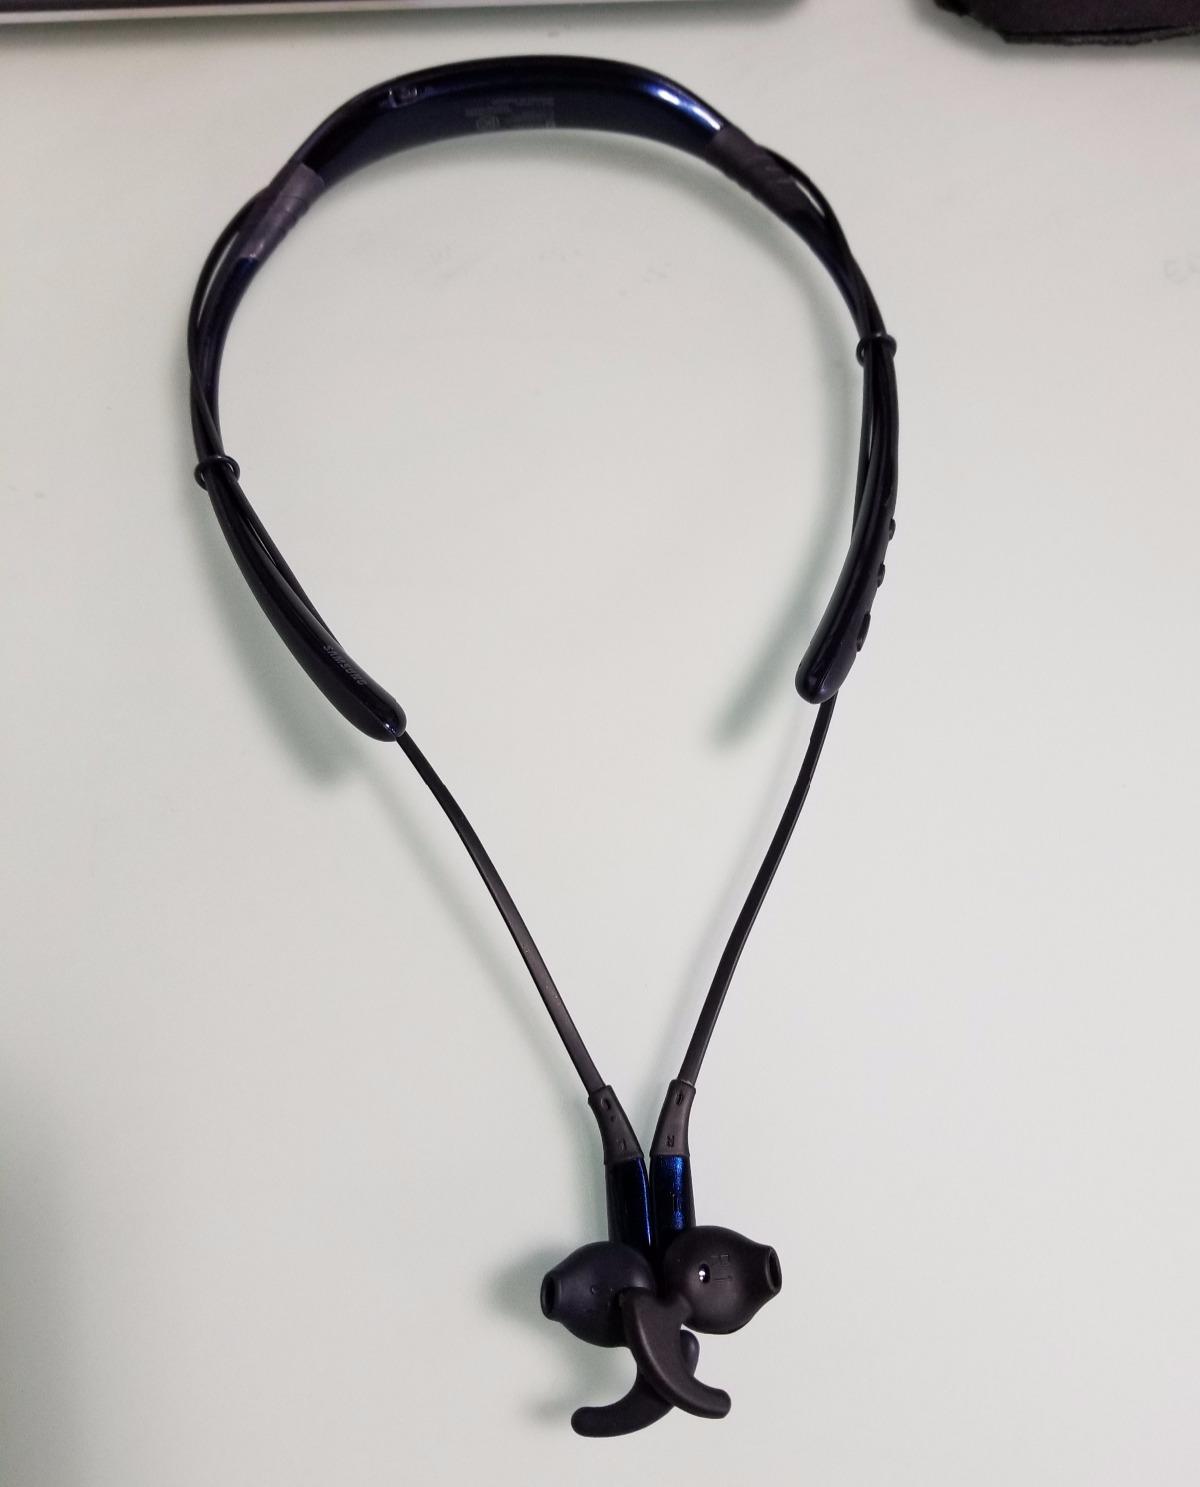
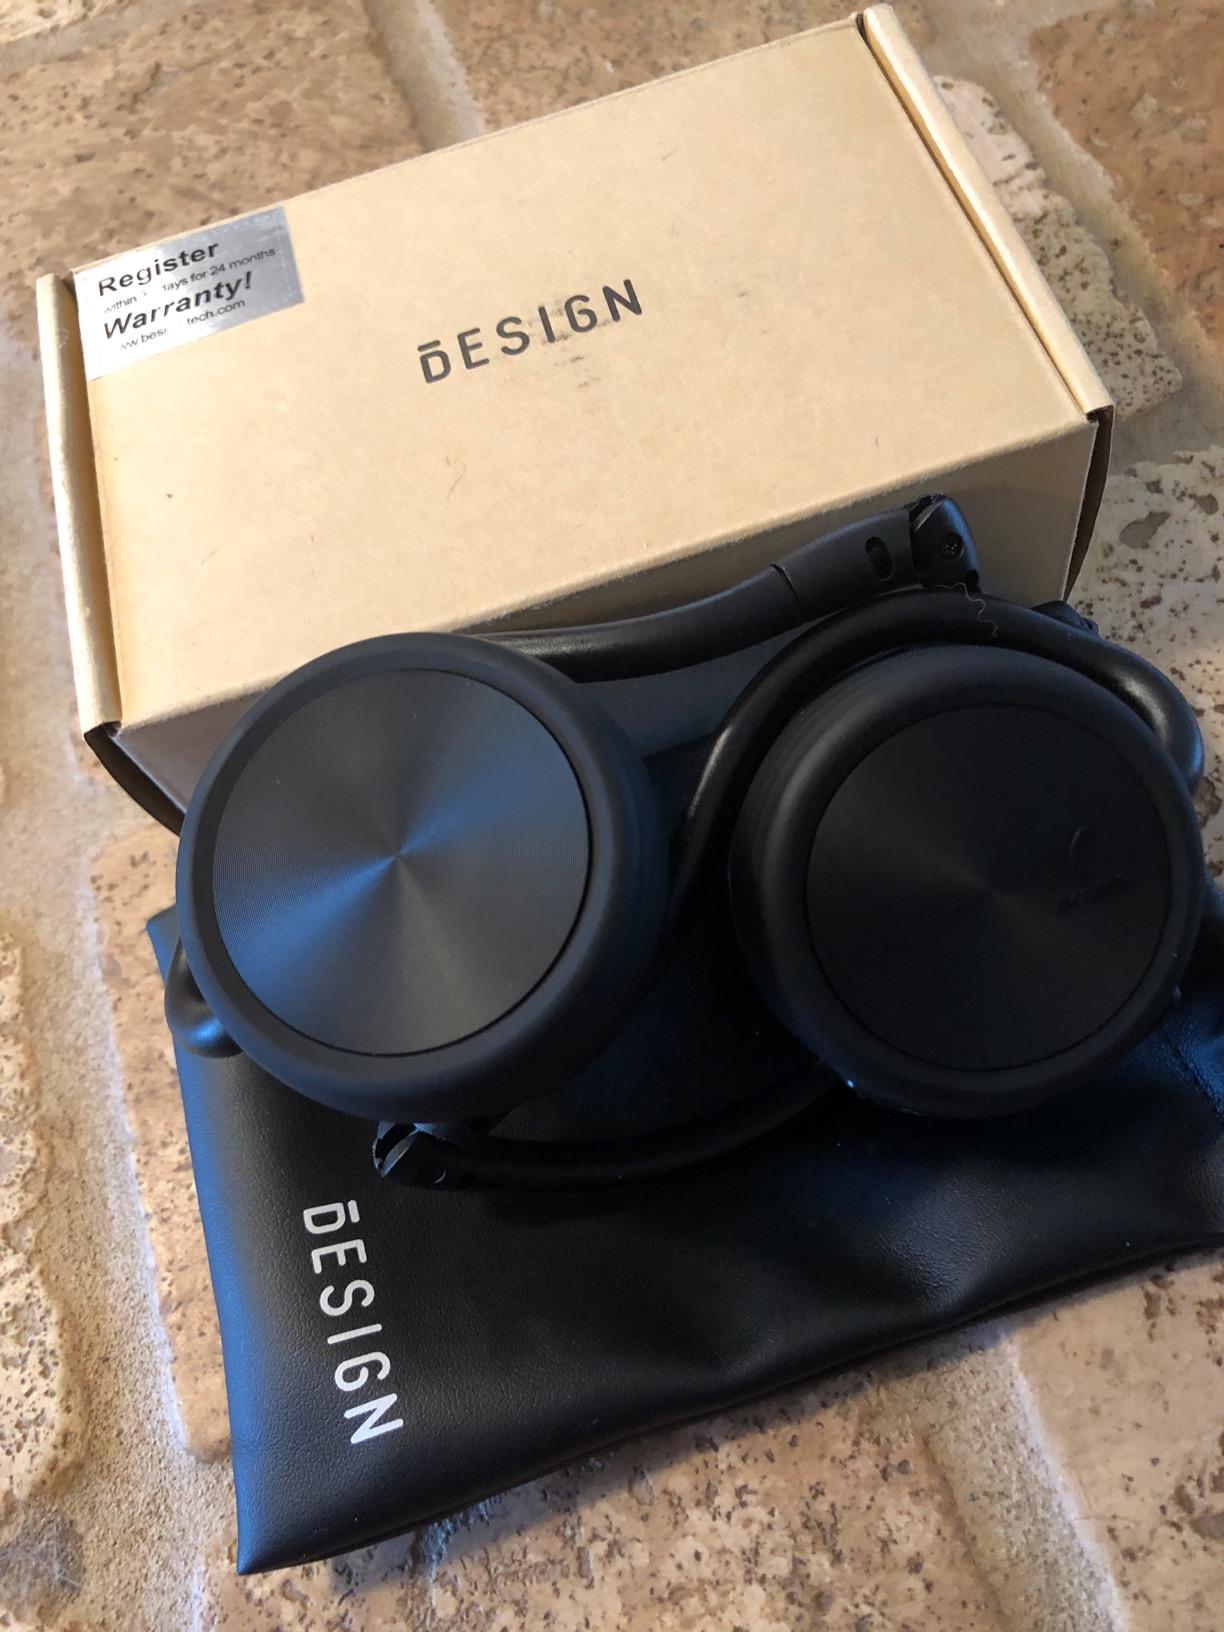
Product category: headphones
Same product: no